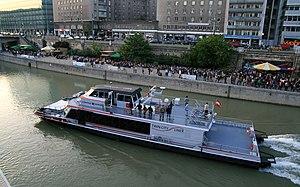
Le catamaran Twin City Liner représente depuis le 1ᵉʳ juin 2006, une correspondance sur le Danube entre les centres-villes de la capitale de l'Autriche Vienne et la capitale de la Slovaquie Bratislava. Le trajet entre les deux capitales européennes les plus proches entre elles dure 75 minutes.